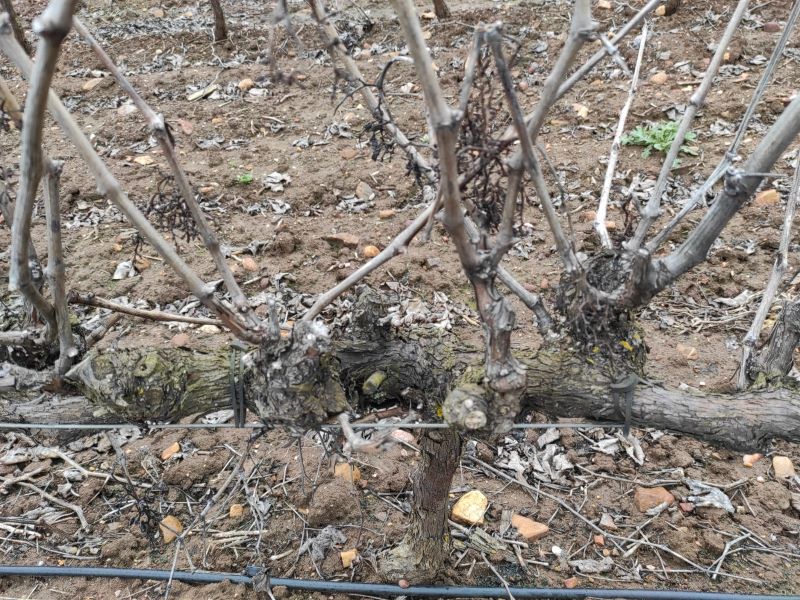
Unpruned shoots: 13
Pruned shoots: 0
Trunks: 1